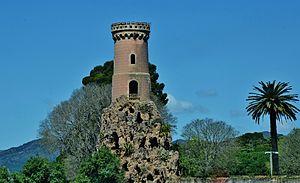
Cambrils est une commune de la province de Tarragone, en Catalogne, en Espagne, de la comarque de Baix Camp.